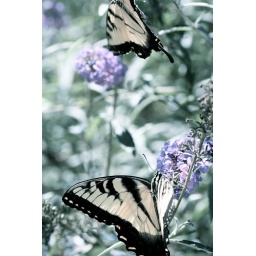
butterflies hangin' out in the sun on a huge purple butterfly bush